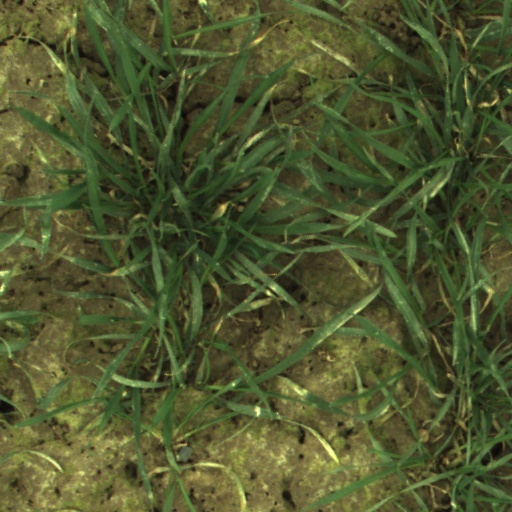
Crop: wheat